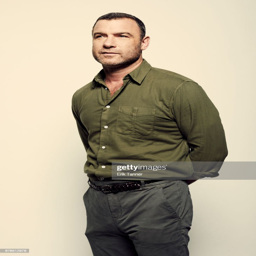
actor poses at the festival portrait studio .